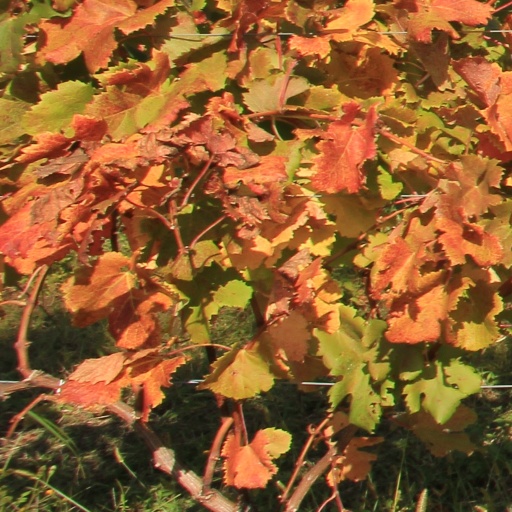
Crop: grape